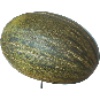
Label: melon_piel_de_sapo